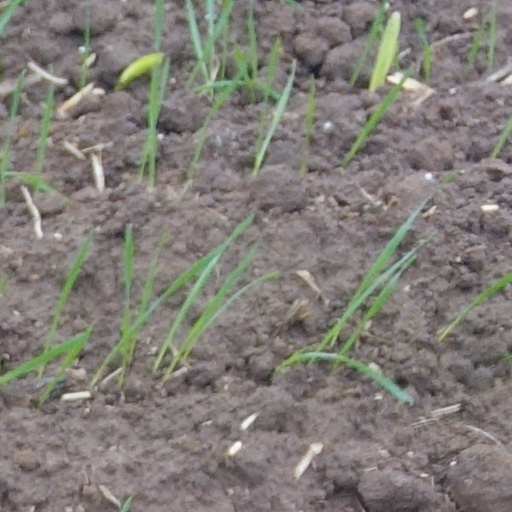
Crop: wheat